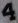
Number: 4